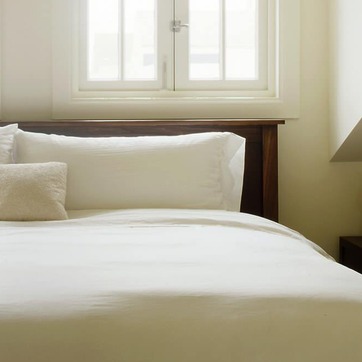
Material: fabric